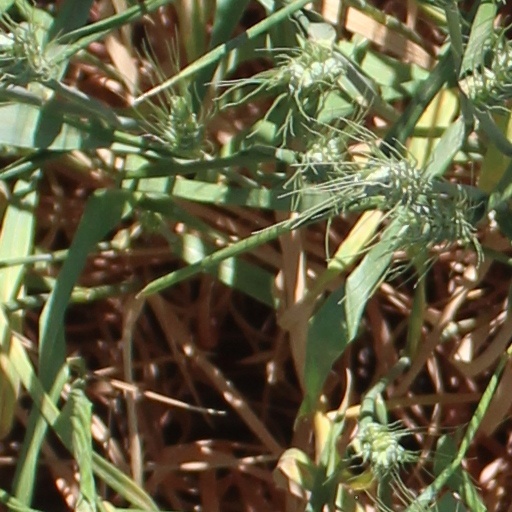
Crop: wheat